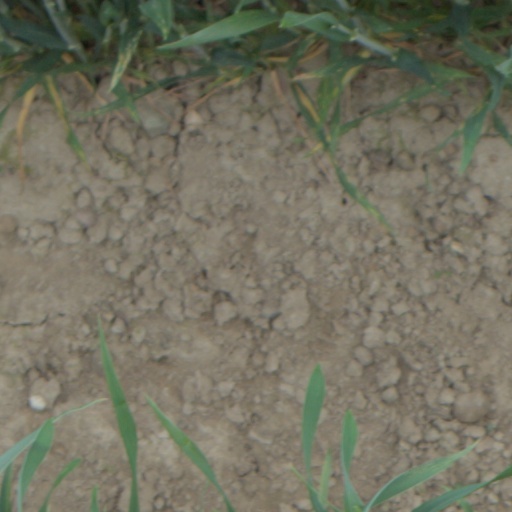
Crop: wheat